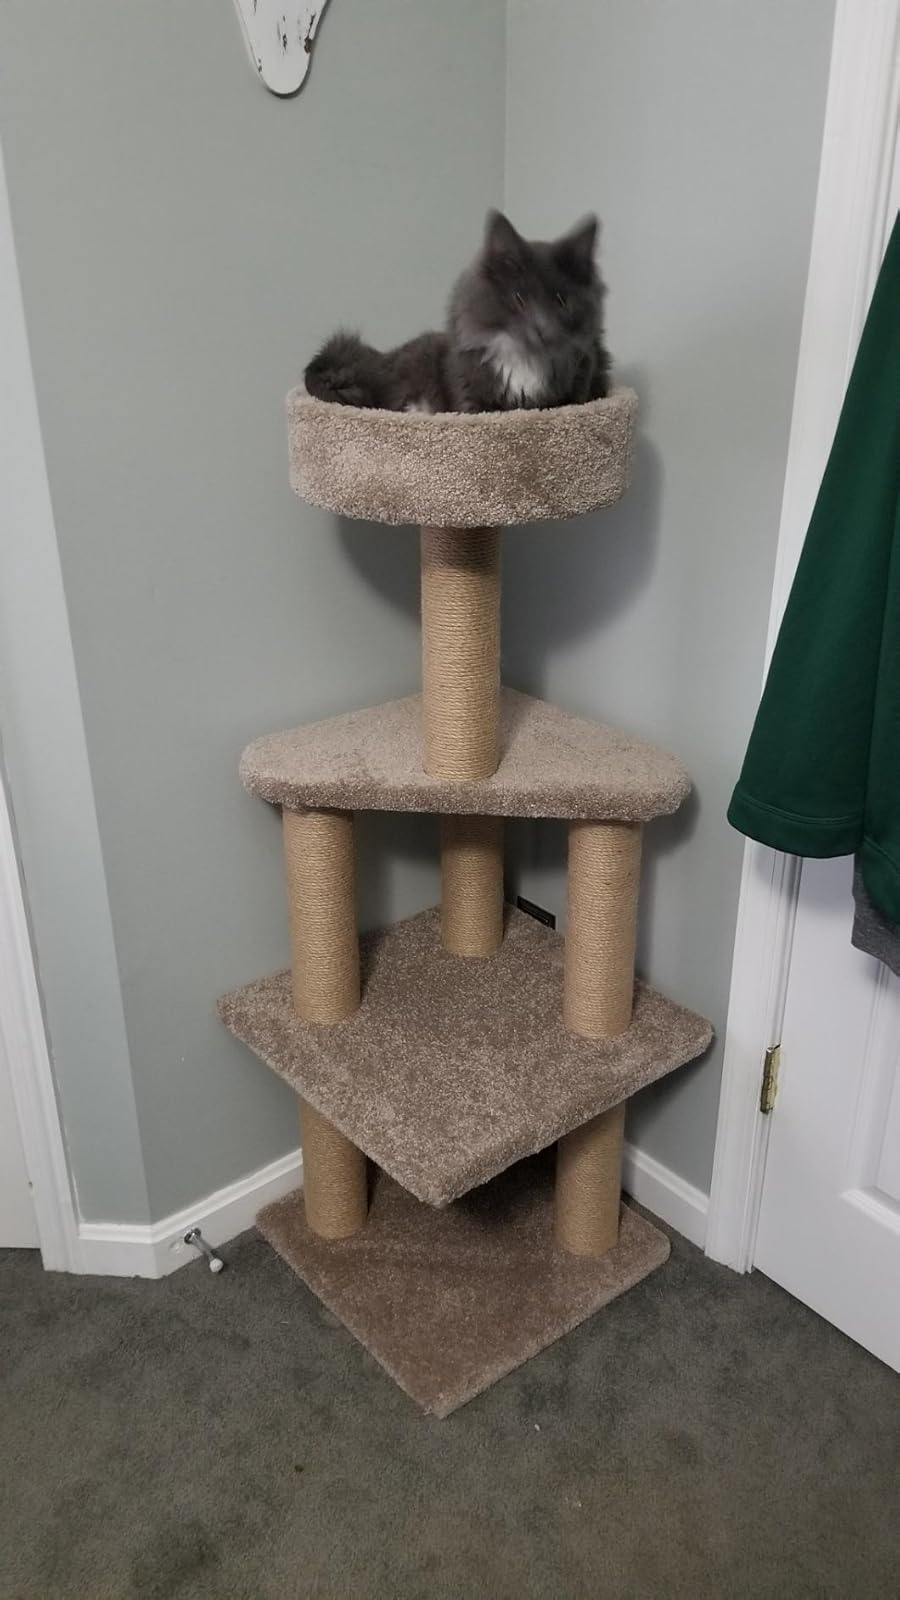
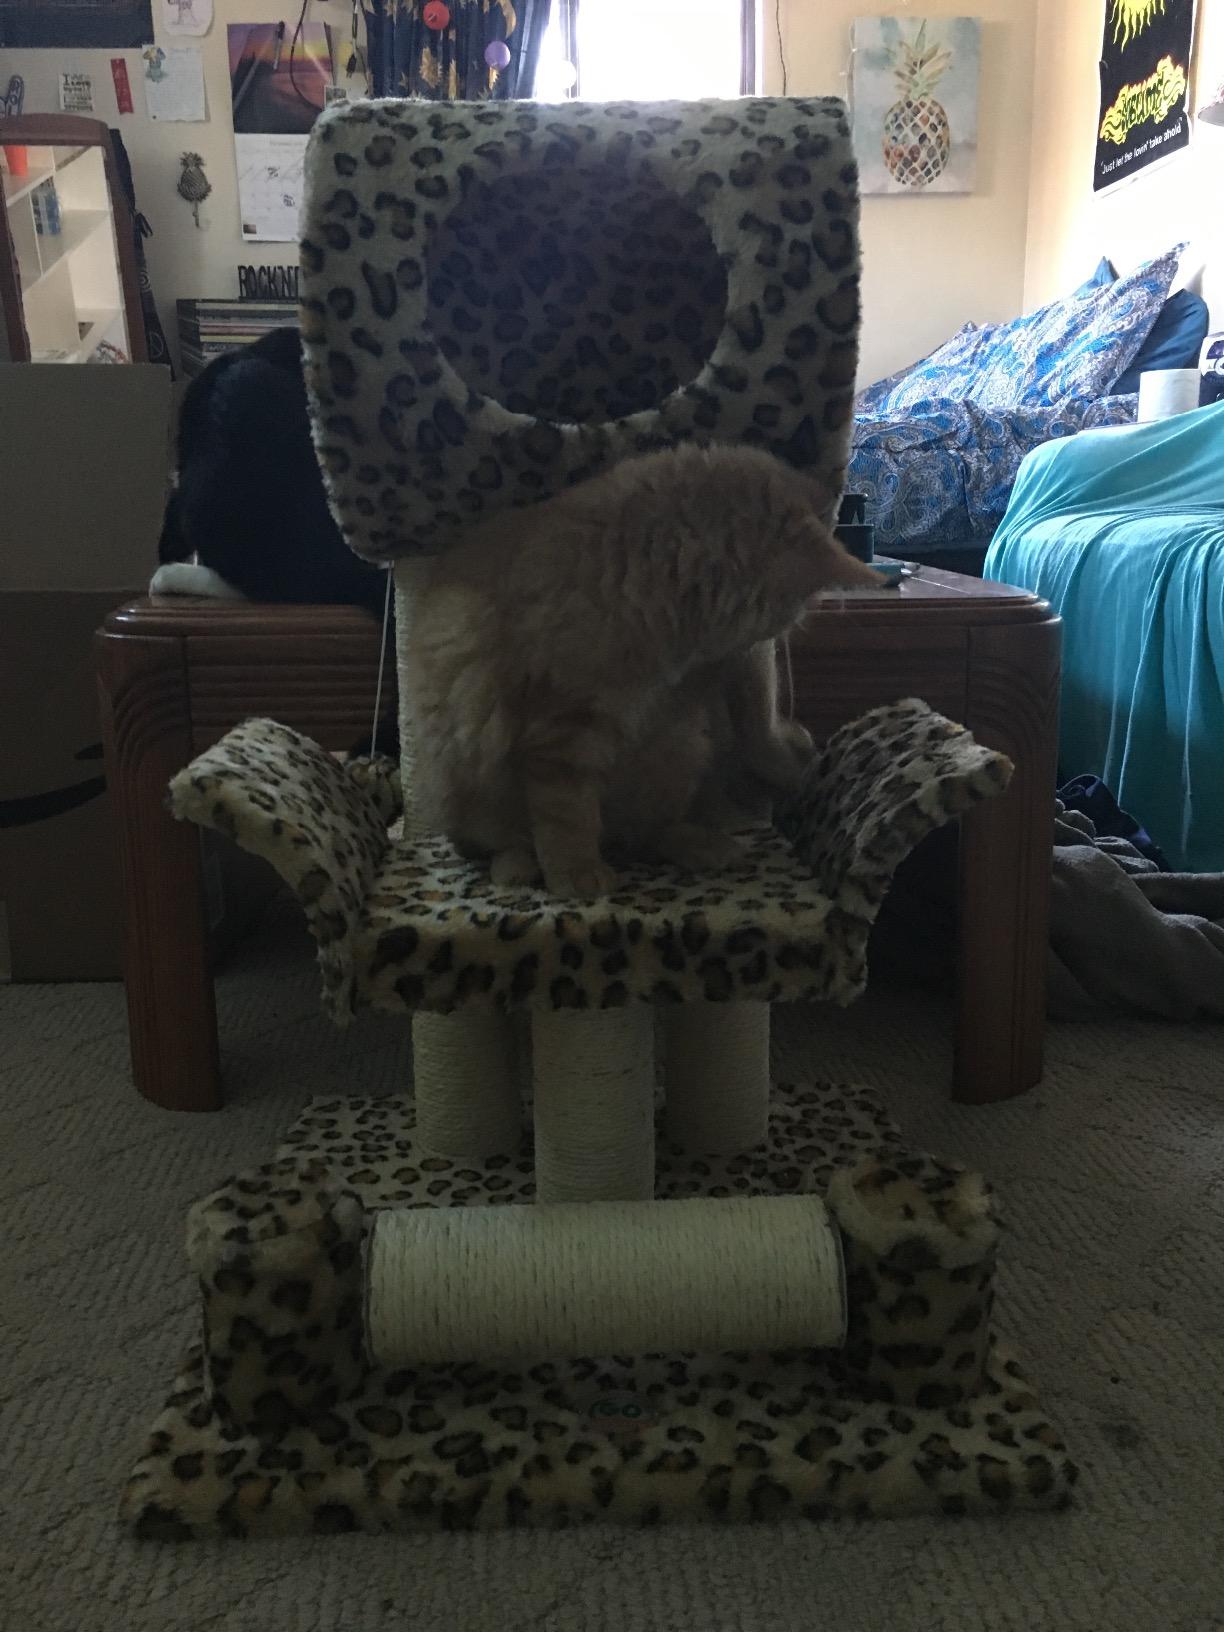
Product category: items_cat tree
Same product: no